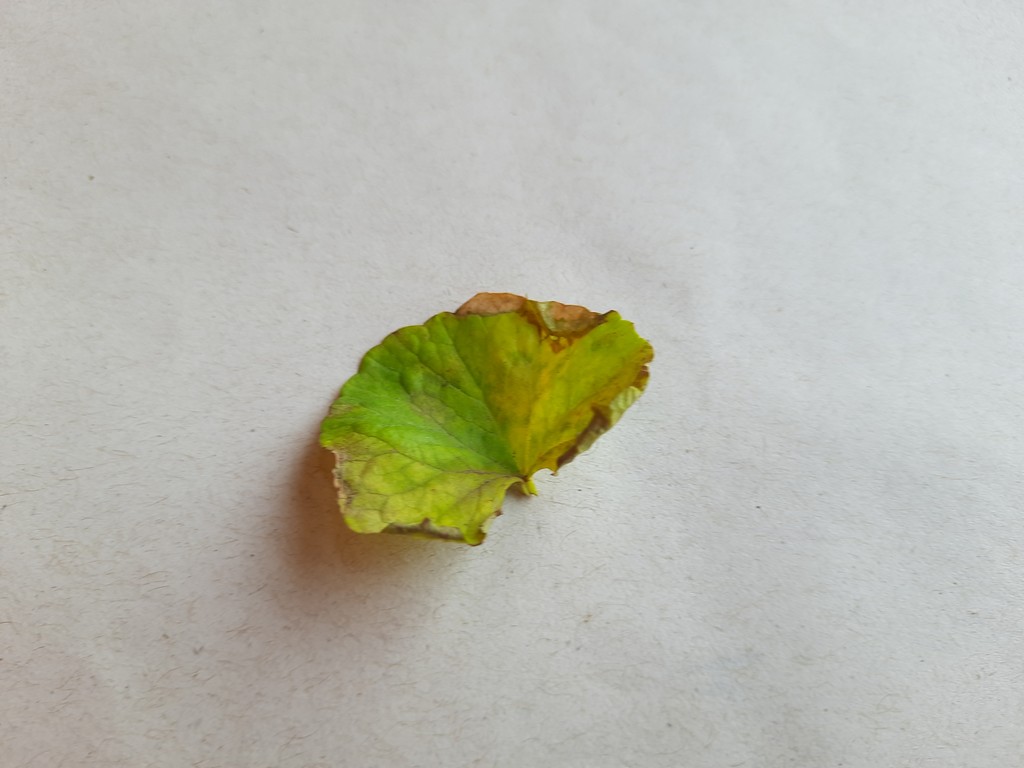
Label: Unhealthy